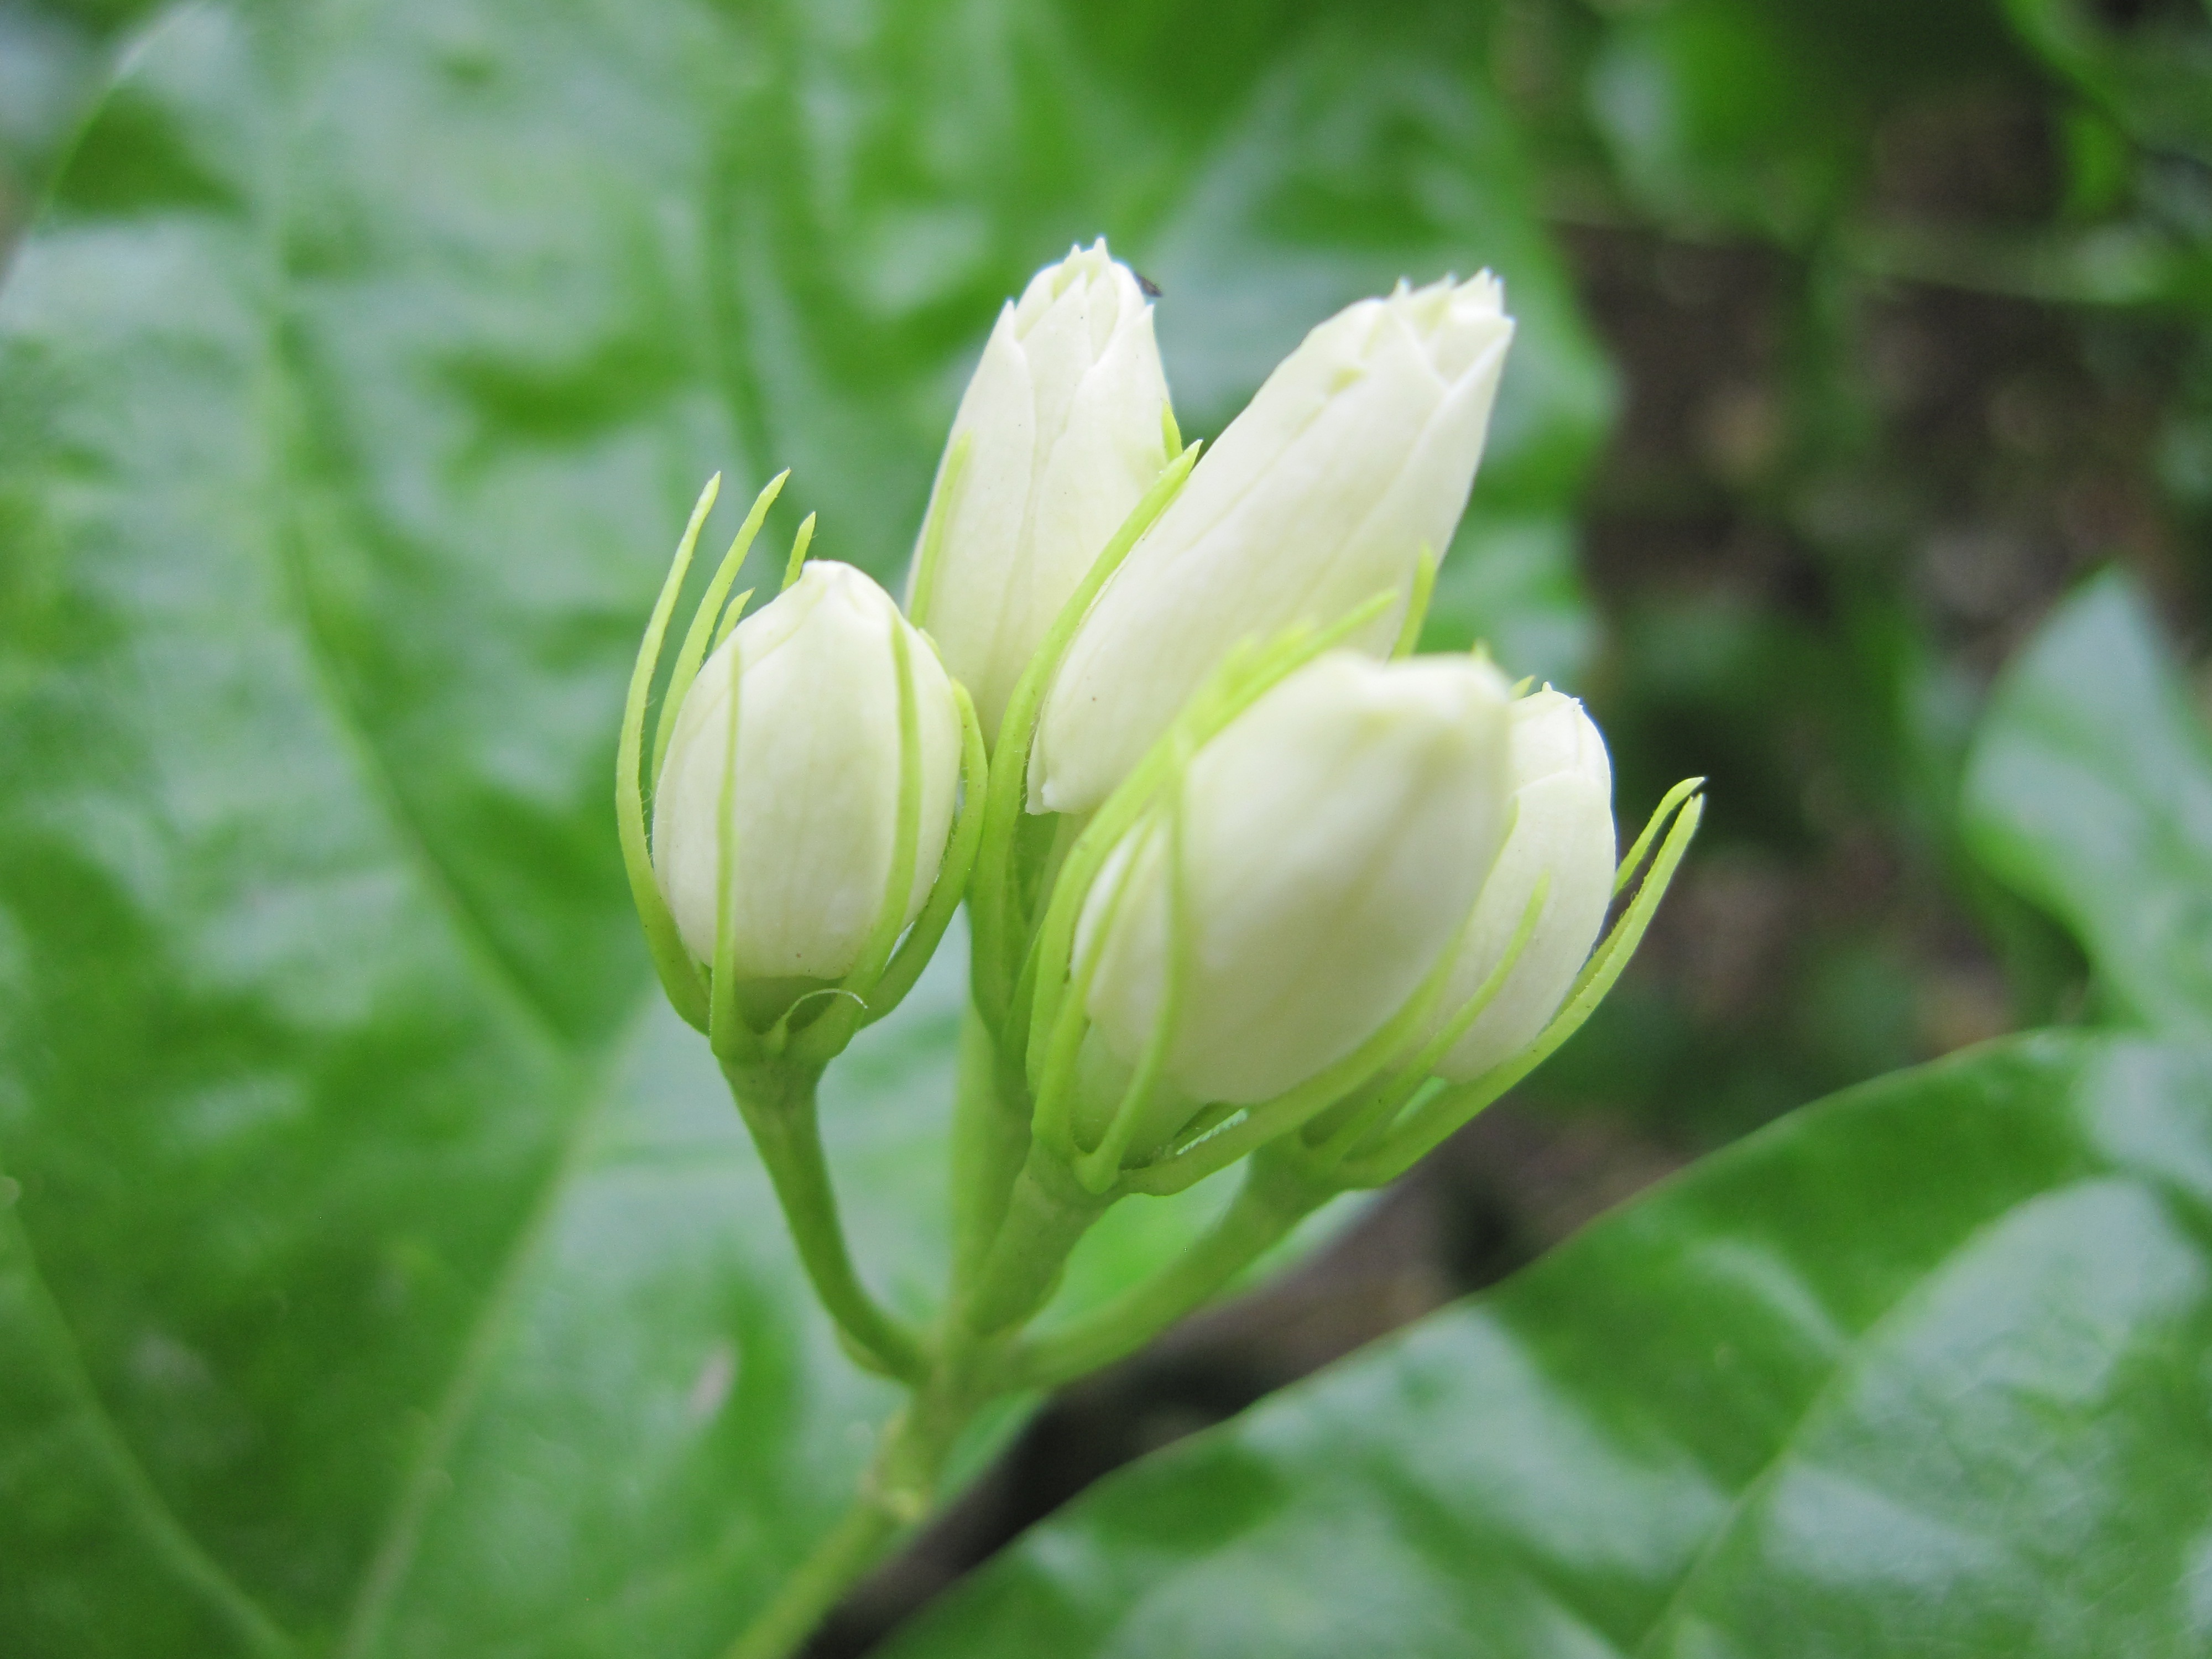
blossom, plant, flower, petal, green, botany, flora, wildflower, flowers, bud, macro photography, jasmine, flowering plant, plant stem, land plant